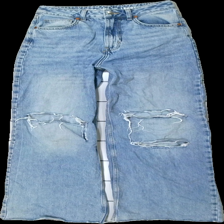
View: front
Type: Jeans
Category: Ladies
Brand: Bikbok
Colors: Blue
Material: 100% cotton
Cut: Regular
Season: All
Trend: Denim
Stains: Major
Holes: Major
Damage: hål knä
Damage location: middle left
Damage 2: hål knä
Damage 2 location: middle right
Damage 3: fläckar
Damage 3 location: top center
Price range: <50
Recommended usage: Export
Description: blå jeans med fläckar bak och hål på knäna